Sweatshop-free

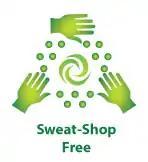

A sweatshop is a factory or workplace, that can be specific to clothing, where employees are paid very little for a lot of work in bad conditions. Several sweatshop companies in developing nations, including India, China, Cambodia, Indonesia, Vietnam, and Bangladesh, hire low-paid labor or even small children between the ages 10-14 to work in their factories. These employees put in about 16 hours a day, seven days a week. Their employers do not provide them with any essential benefits, such as health care insurance, maternity leave, sick pay, or holiday pay. In hopes to prevent maternity leave they will occasionally require female employees to use birth control and regularly check for pregnancy. The hourly pay for these workers is only 25p an hour, which is less than the federal minimum wage. Even though laborers put in long hours every day, their pay will typically only covers the necessities of existence.